Cuyuní River

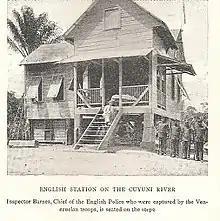
Inspector Barnes in the Venezuelan station.

At dawn, British policemen led by an Inspector Barnes of England took an unoccupied military station of Venezuelan nationality, located on the left bank of the river. Barnes' men hoisted the British flag during the day.